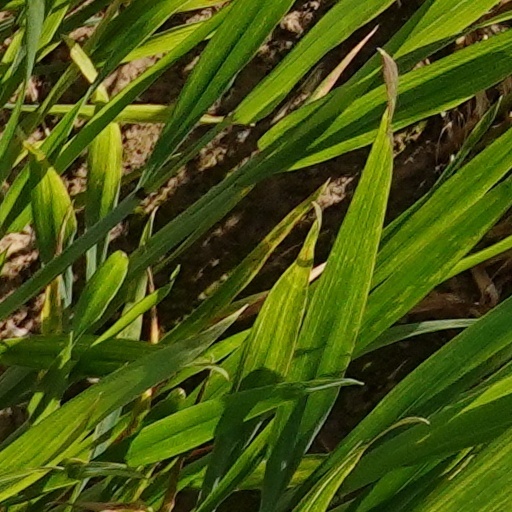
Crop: wheat